National Lampoon's Pledge This!

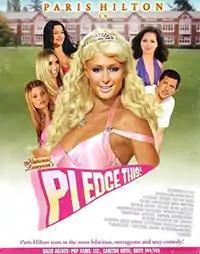
Promotional poster

National Lampoon's Pledge This! is a 2006 American comedy film starring Paris Hilton, who also served as an executive producer. The film was released straight to video.